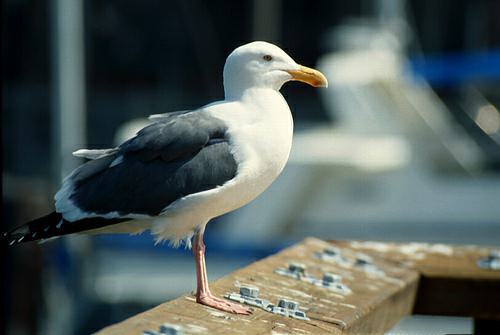
A photo of a western gull